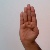
The image shows a hand gesture representing the letter 'B' in Indian Sign Language.